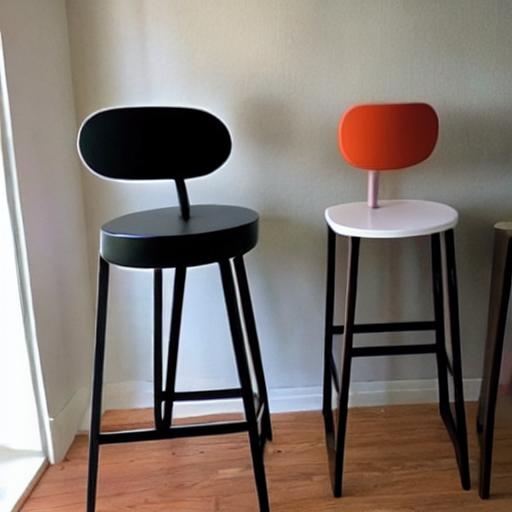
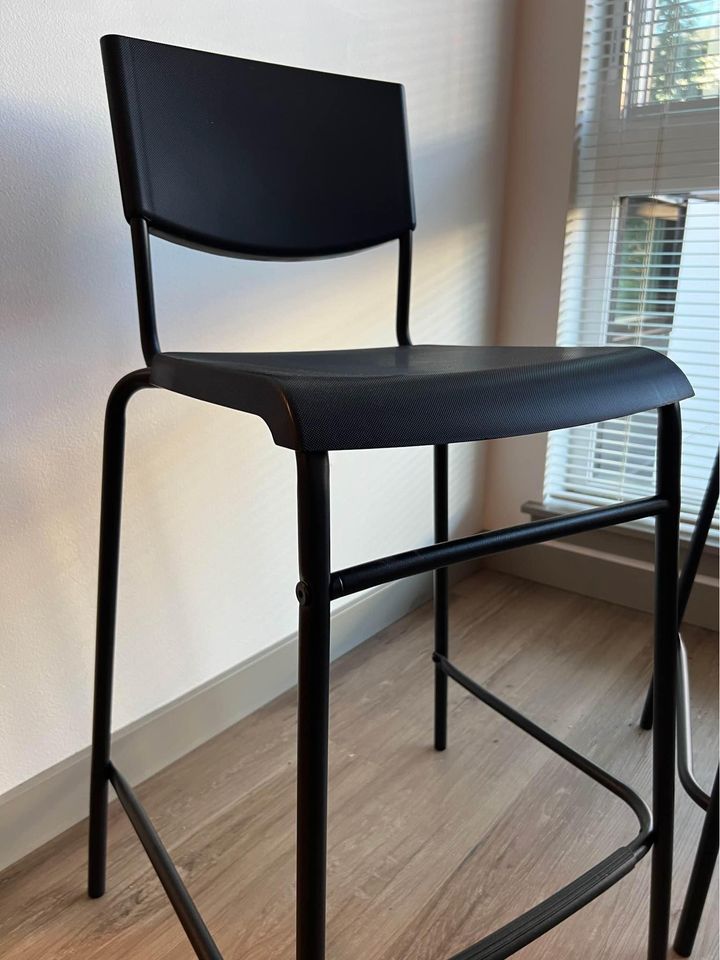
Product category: stool
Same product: no